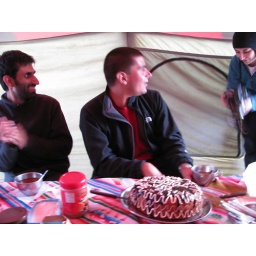
Ellen surprising the b-day boy Jorge with an actual chocolate cake baked by the porters